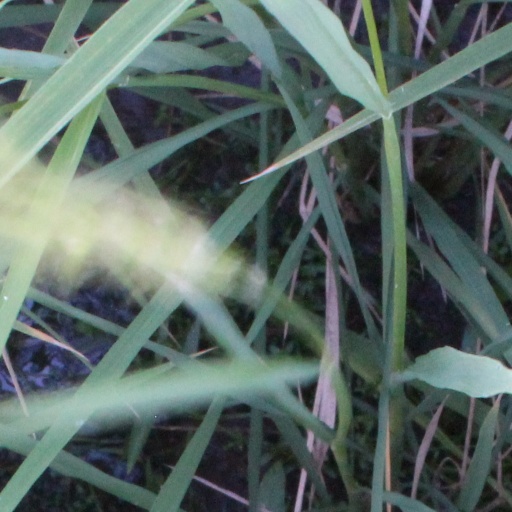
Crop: rice